Dabke

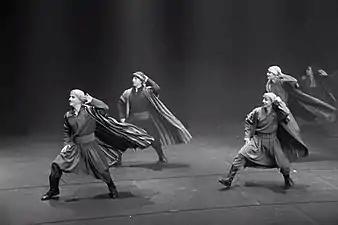
Palestinian men dancing "dabke"

"Dabke" competitions or shows often consist of different cultural dances and various troupes performing "dabke."